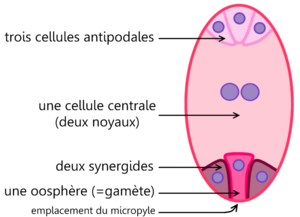
Schéma du sac embryonnaire (gamétophyte femelle) chez les Angiospermes
En botanique, le sac embryonnaire désigne le gamétophyte femelle des Angiospermes et est inclus dans l'ovule. Il représente l'équivalent de l'endosperme des Gymnospermes.